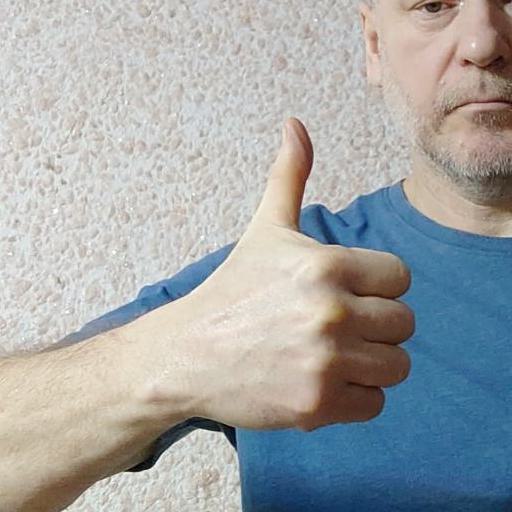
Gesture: like